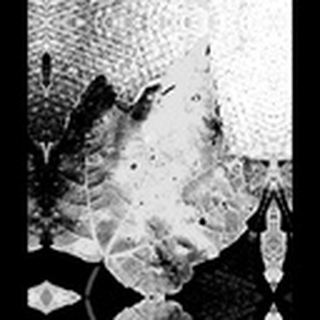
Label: cotton_target_spot